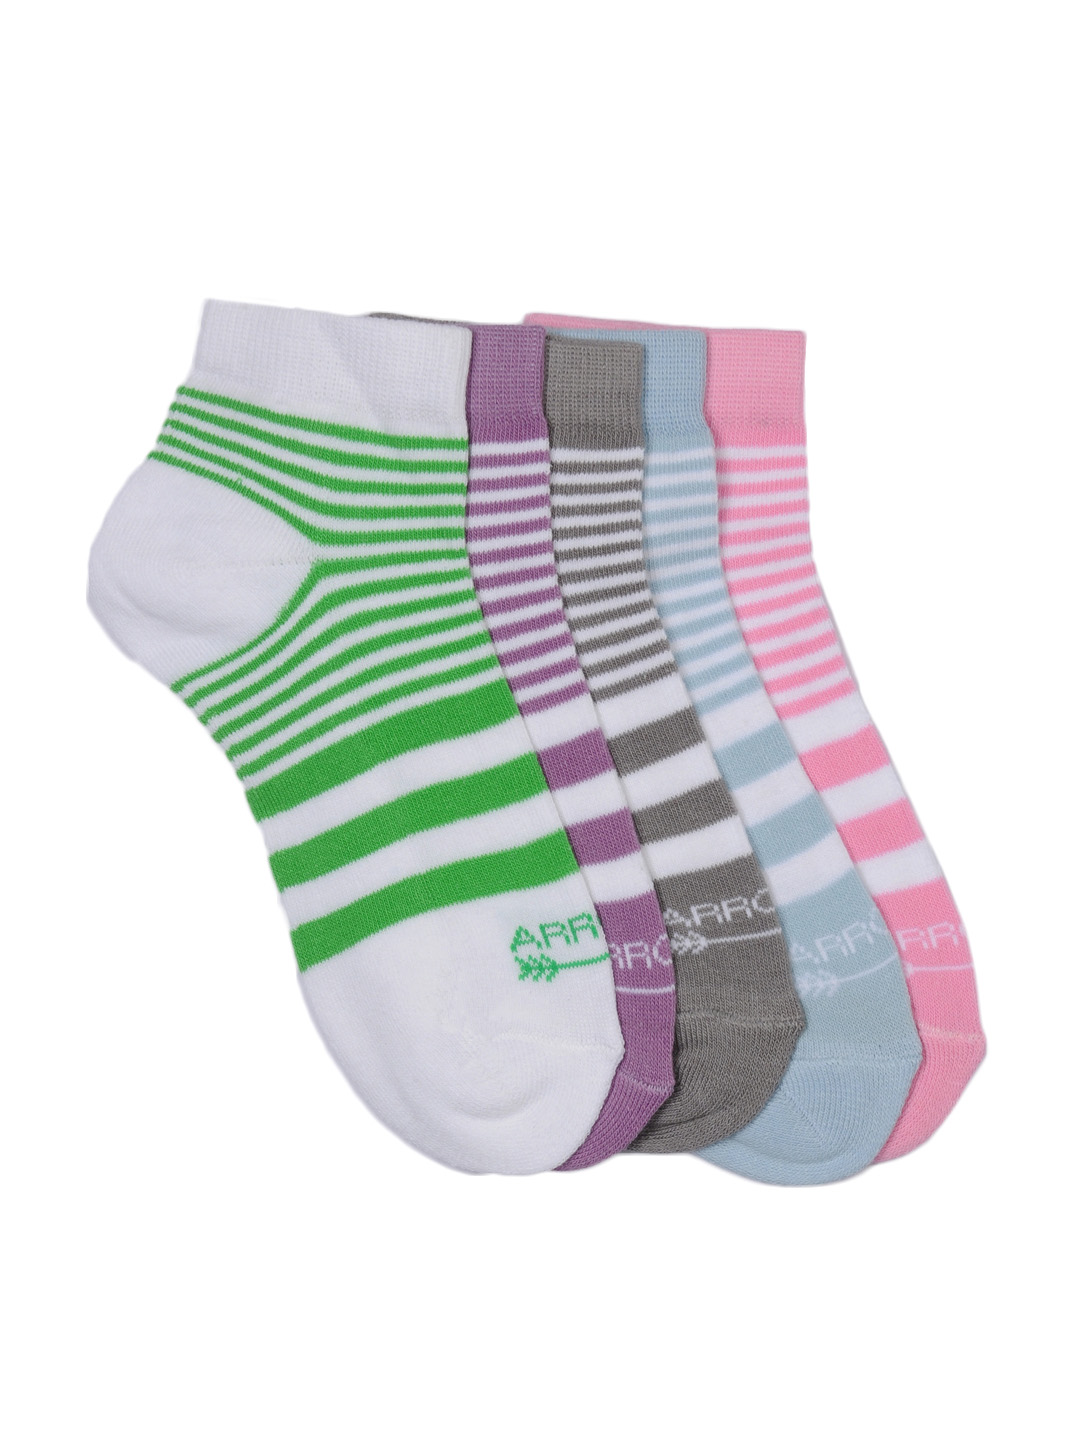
Arrow Women Pack Of 5 Socks
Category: Accessories / Socks / Socks
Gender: Women
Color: Pink
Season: Summer 2016
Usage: Casual